Ed-Deir, Petra

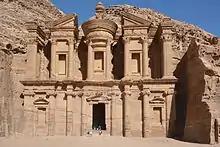
ed-Deir

Ed-Deir, also spelled el-Deir and ad-Deir/ad-Dayr, is a monumental building carved out of rock in the ancient city of Petra in southern Jordan. The Deir was probably carved in the mid-first century AD.